New Orleans Historic Voodoo Museum

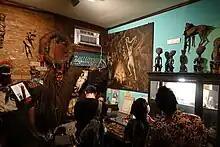
New Orleans Historic Voodoo Museum, interior view

New Orleans Historic Voodoo Museum is a voodoo museum in New Orleans, United States. Its exhibits focus on mysteries, history, and folklore related to the African diaspora religion of Louisiana Voodoo. It is situated between Bourbon and Royal Streets in the centre of the French Quarter.